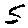
Label: 5